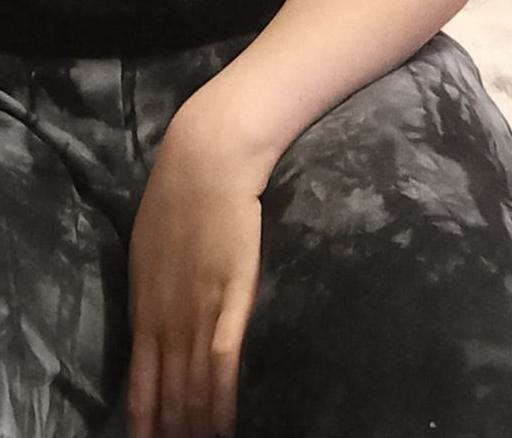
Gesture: no_gesture